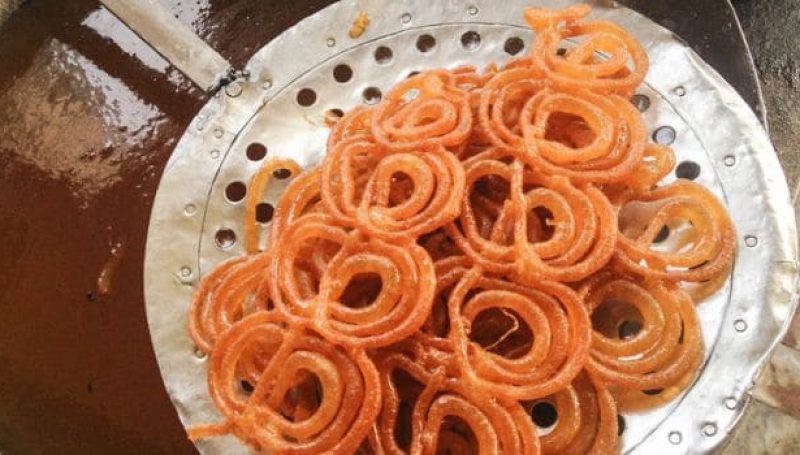
Dish: jalebi